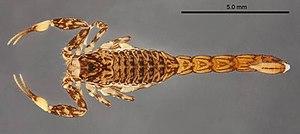
Microcharmus cloudsleythompsoni est une espèce de scorpions de la famille des Microcharmidae.
Microcharmus est un genre de scorpions de la famille des Microcharmidae.